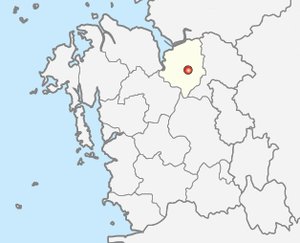
Asan est une ville de la province de Chungcheong du Sud en Corée du Sud. Elle abrite les sources chaudes d'Onyang, les plus anciennes et les plus célèbres de Corée, ce qui en a fait une destination touristique. Sa relative proximité avec la capitale a aussi aidé récemment son développement industriel. Elle compte trois universités.